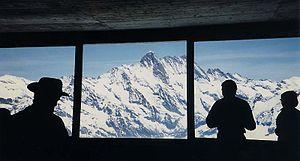
Le Chemin de fer de la Jungfrau est une ligne de chemin de fer suisse reliant la gare de Kleine Scheidegg au Jungfraujoch, il traverse en tunnel l'Eiger et le Mönch pour s'arrêter au Jungfraujoch, un col entre le Mönch et la Jungfrau. Située à 3 454 mètres d'altitude, la station de chemin de fer du Jungfraujoch est la plus haute d'Europe